Josephine Ho

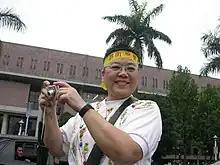
Josephine Ho in 2007

Josephine Chuen-juei Ho (born 16 June 1951) is a Taiwanese educator and academic. She is the chair of the English department of the National Central University, Taiwan, and coordinator of its Center For the Study of Sexualities. She is one of the most prominent feminist scholars in Taiwan.